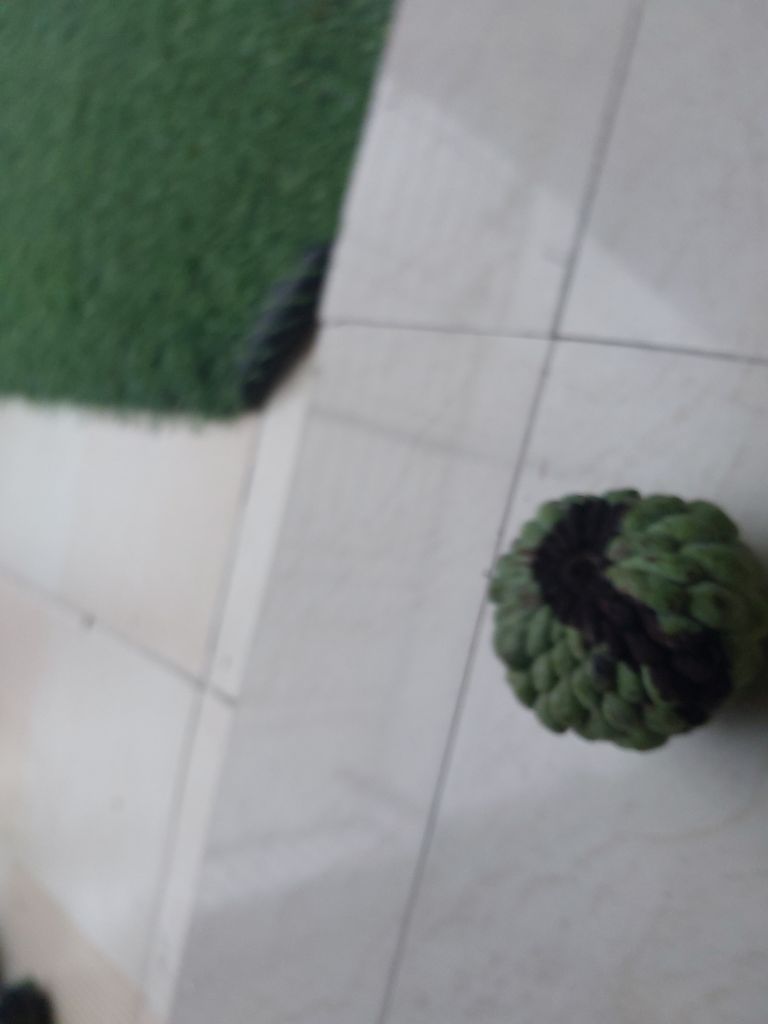
Disease label: Diplodia Rot